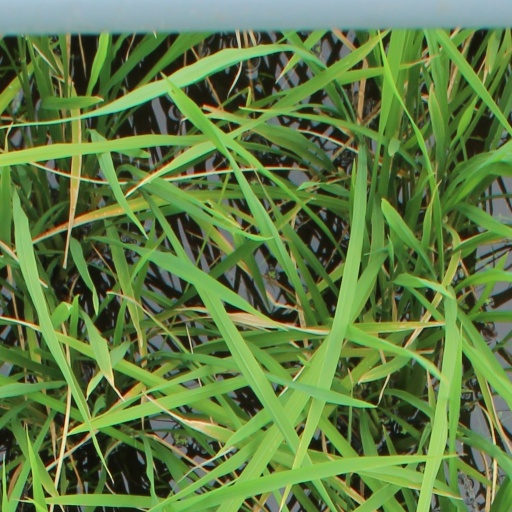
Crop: rice